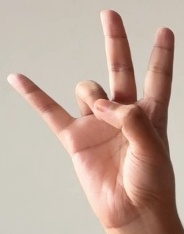
ASL sign: 7